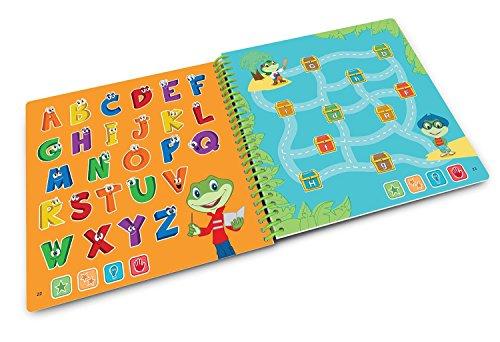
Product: LeapFrog LeapStart Preschool Activity Book: Alphabet Adventures and Music
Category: Toys & Games | Kids' Electronics | Electronic Learning Toys
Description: Join Leap and friends on a jam-packed trip to the Letter Factory, learning letter sounds and grooving to the alphabet song.
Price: $12.30
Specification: ProductDimensions:0.7x7.4x7inches|ItemWeight:7ounces|ShippingWeight:7ounces(Viewshippingratesandpolicies)|DomesticShipping:ItemcanbeshippedwithinU.S.|InternationalShipping:ThisitemcanbeshippedtoselectcountriesoutsideoftheU.S.LearnMore|ASIN:B01DXULNL8|Itemmodelnumber:80-21504E|Manufacturerrecommendedage:24months-4years